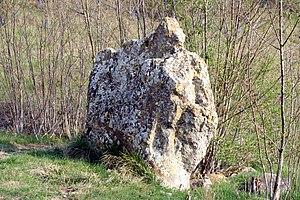
L'histoire des Yvelines comprend d'une part l'histoire d'une région antique et médiévale appelée Yveline, d'autre part l'histoire du départements des Yvelines qui est le résultat du démembrement en 1968 du département de la Seine-et-Oise en application de la loi du 10 juillet 1964 portant réorganisation de la région parisienne,
La Pierre Drette, appelée aussi Pierre-Droite, est un menhir situé sur la commune de Guitrancourt dans la vallée aux Cailloux, au sud du village, dans le département des Yvelines.
Cet article recense les monuments historiques français classés en 1957.
Guitrancourt est une commune du département des Yvelines, dans la région Île-de-France, en France, située à 7 km environ au nord-est de Mantes-la-Jolie.